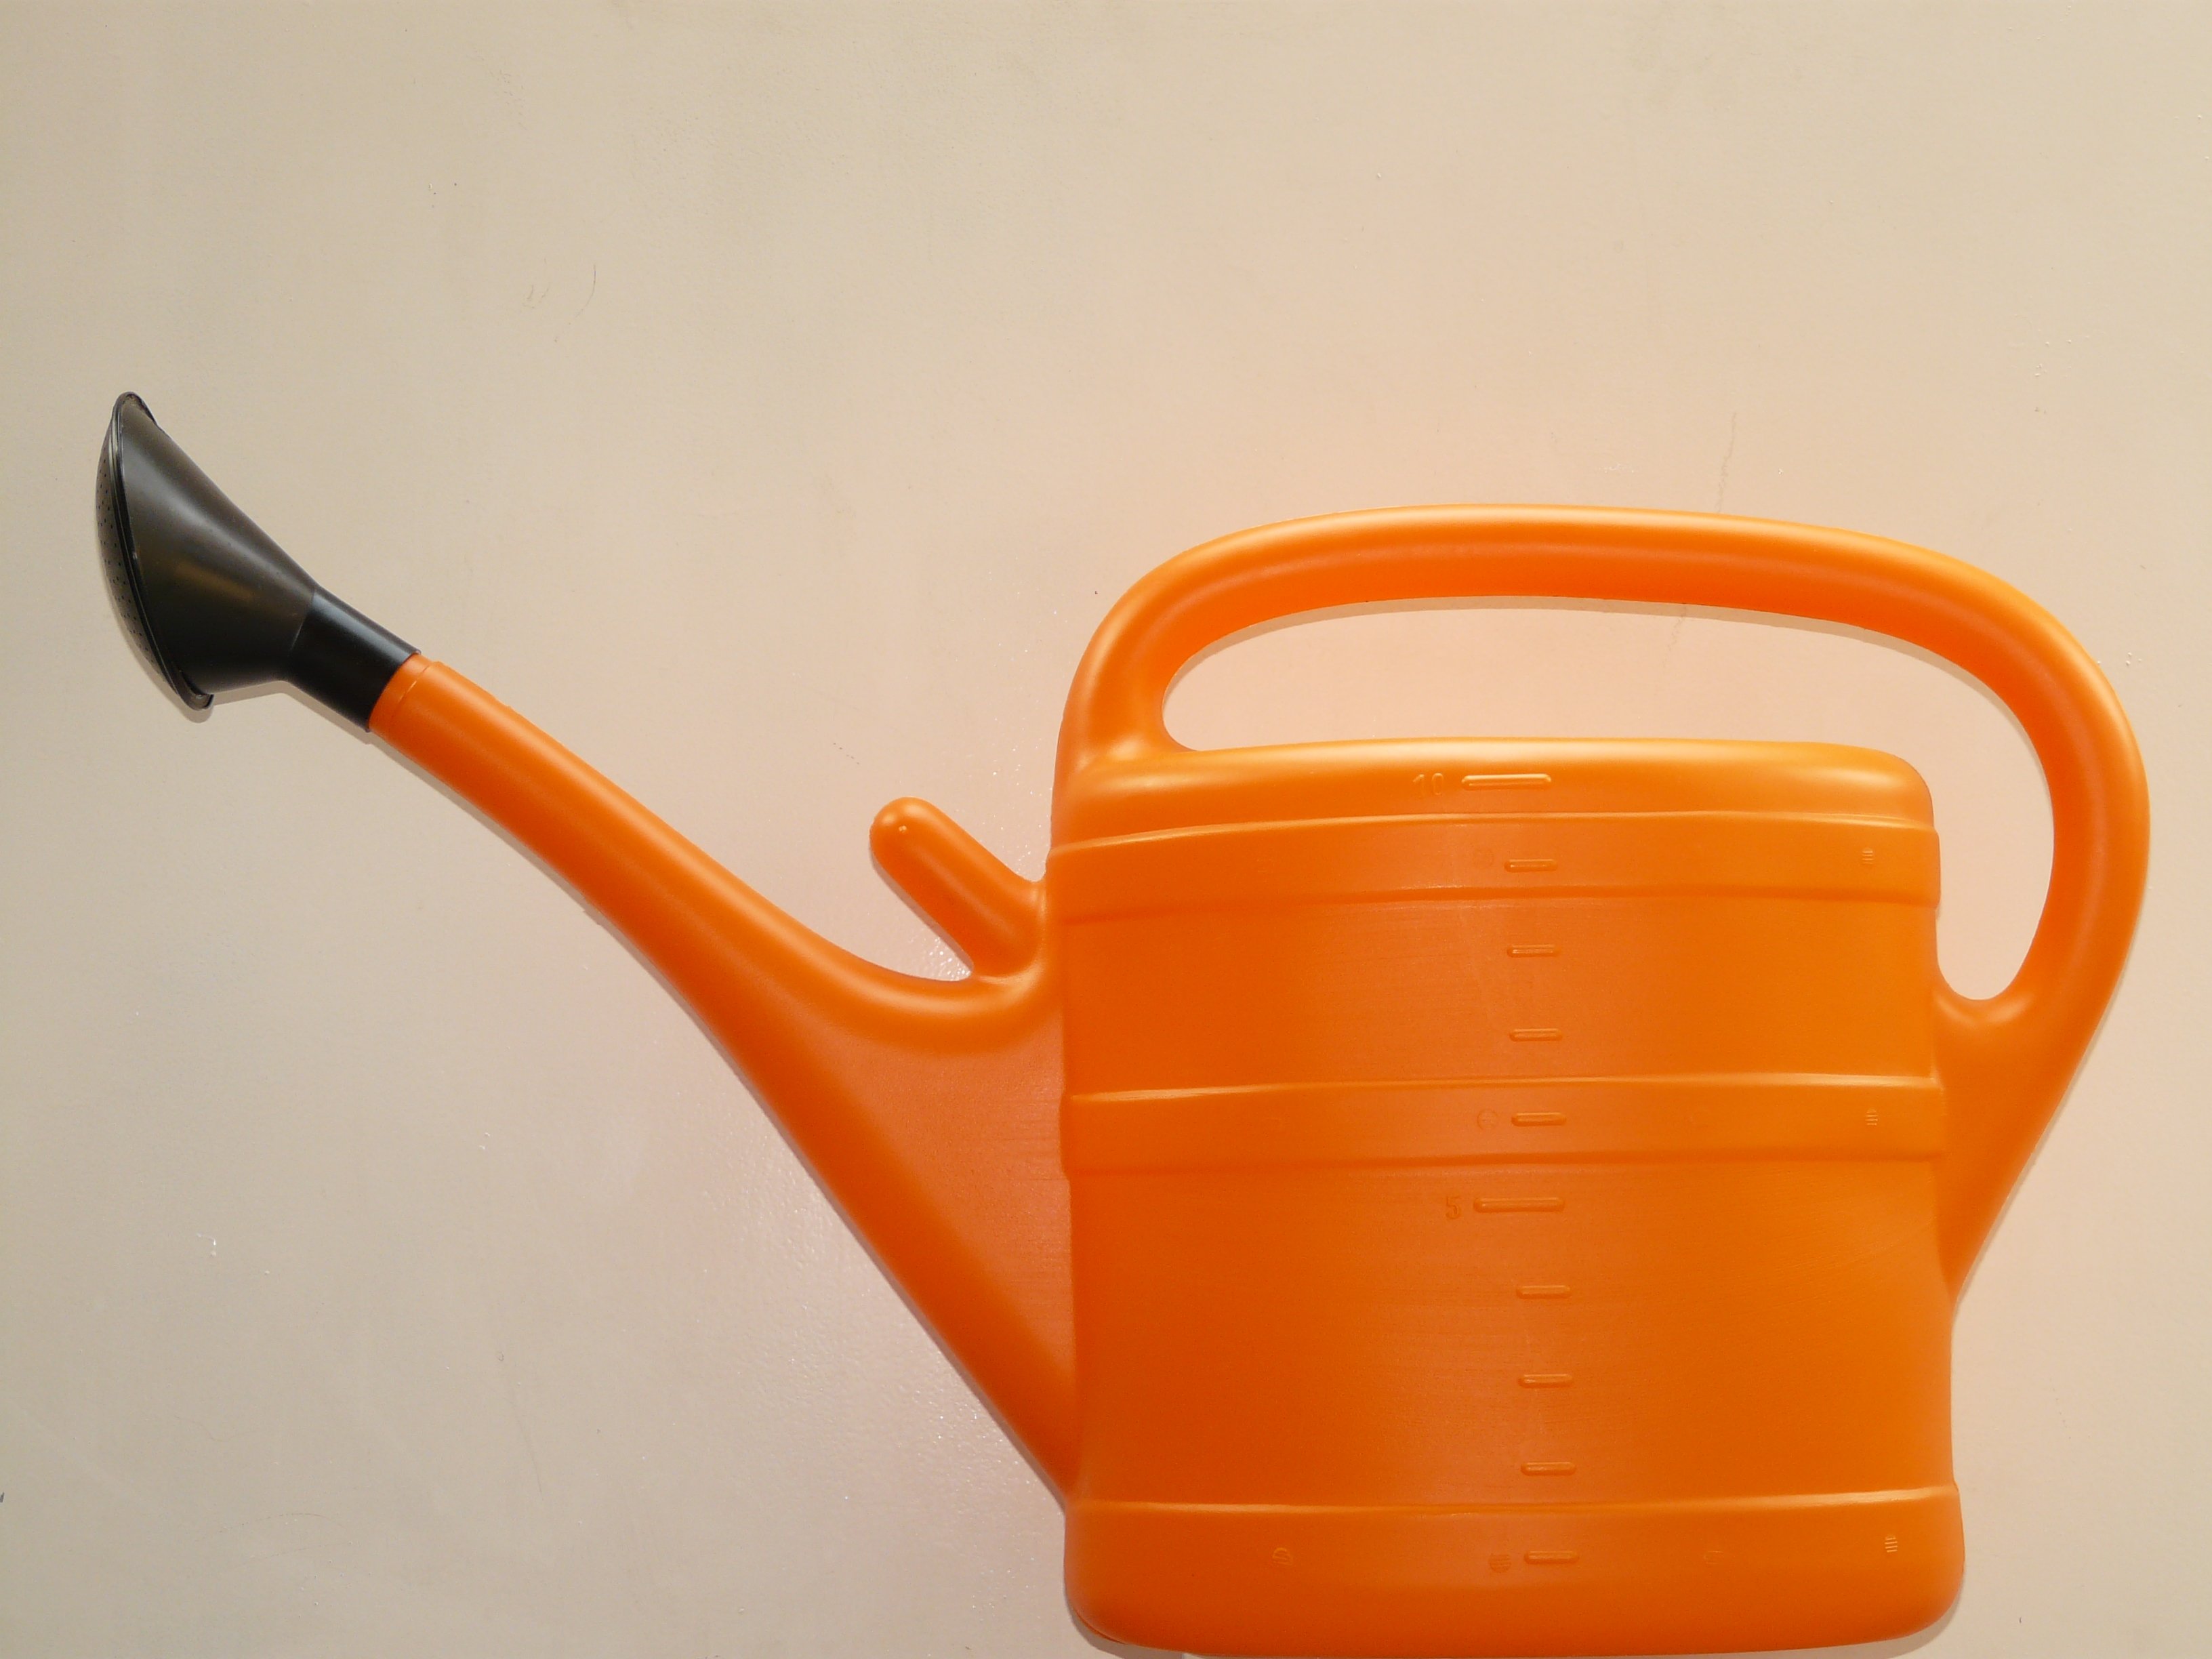
water, plastic, teapot, tool, orange, product, casting, watering can